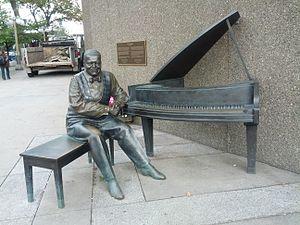
Oscar Emmanuel Peterson, né le 15 août 1925 à Montréal et mort le 23 décembre 2007 à Mississauga, est un pianiste et compositeur canadien de jazz. Surnommé le « Maharaja du clavier » par Duke Ellington, il se faisait simplement appeler « O.P. » par ses amis.